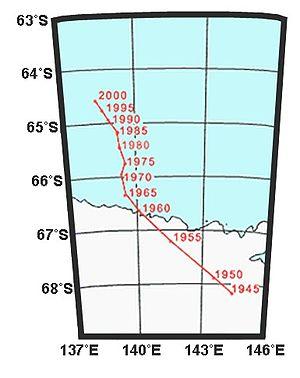
Le pôle Sud magnétique de la Terre est un point errant unique sur la surface où le champ magnétique terrestre pointe vers le haut. En 2008, il se trouvait en mer d'Urville au large de la Terre-Adélie.